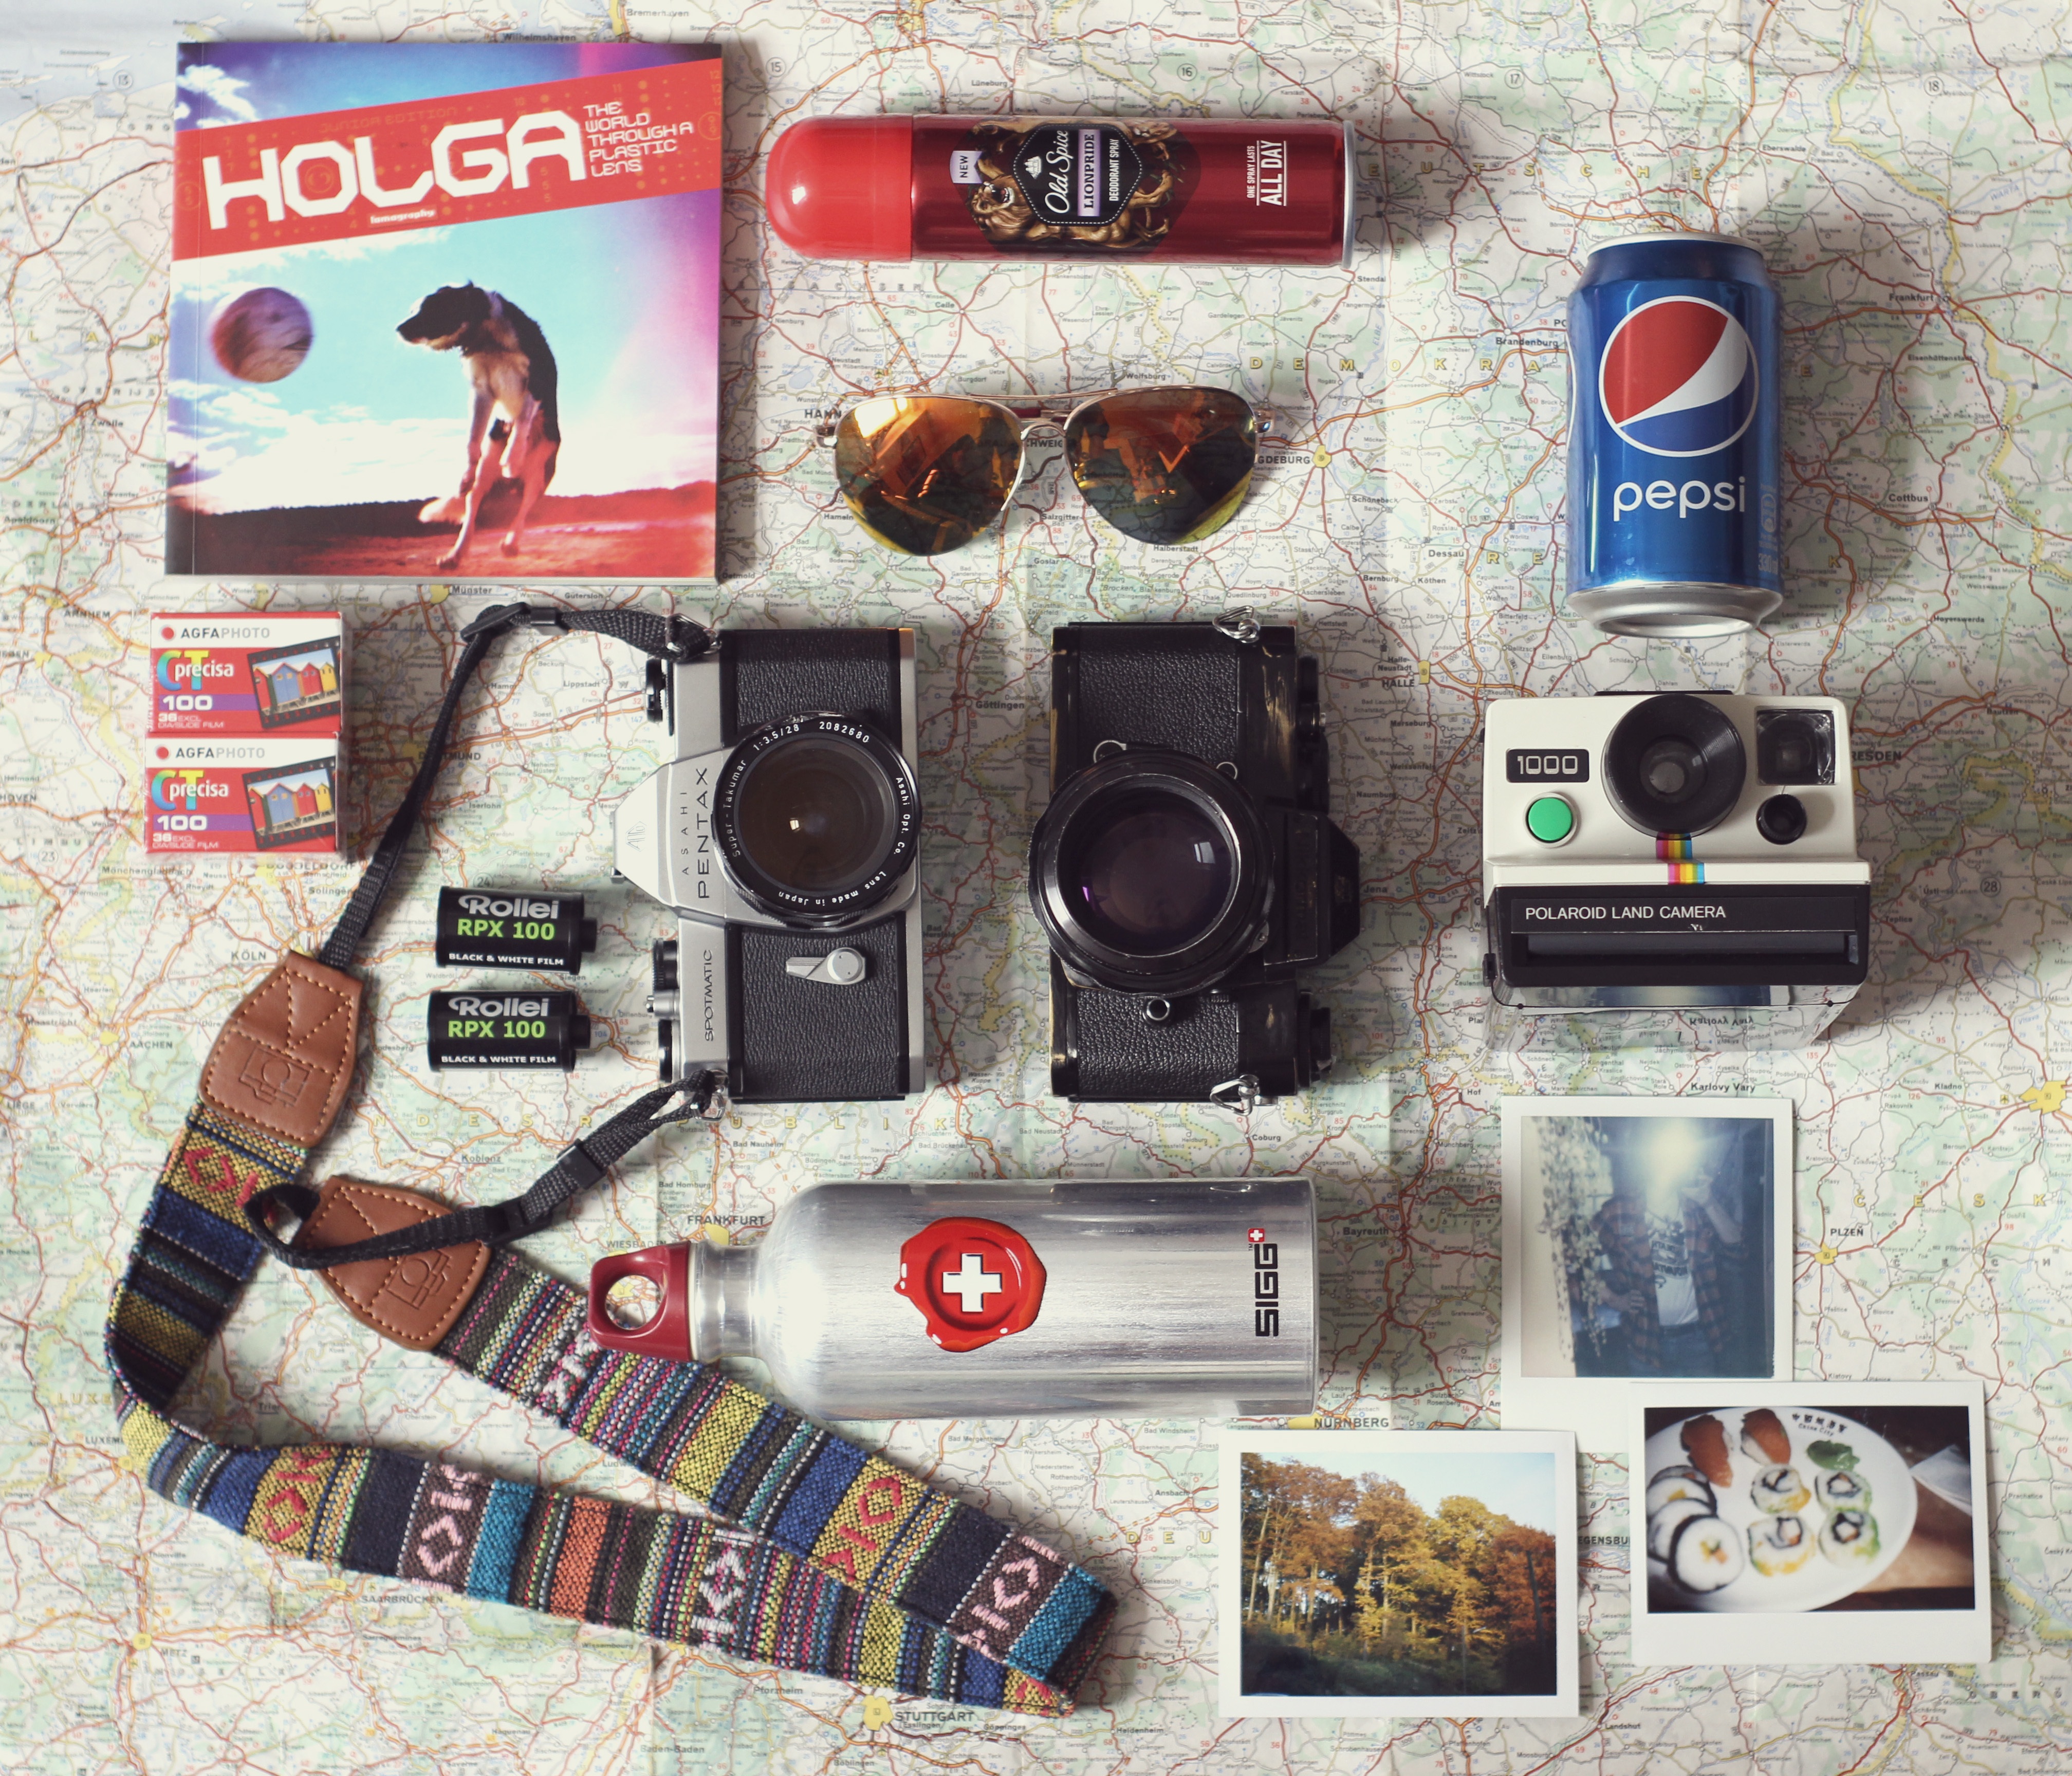
camera, photography, vintage, retro, summer, travel, analog, lens, equipment, nikon, hipster, product, art, holidays, photograph, media, pentax, camera lens, summer holiday, photo camera, zoom lens, camera equipment, focal length, photo accessories